Nassim Ben Khalifa

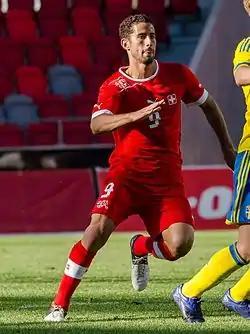
Khalifa playing for Switzerland U21 in 2013

Nassim Ben Khalifa (born 13 January 1992) is a Swiss professional footballer who plays as a forward for the J1 League club Avispa Fukuoka.